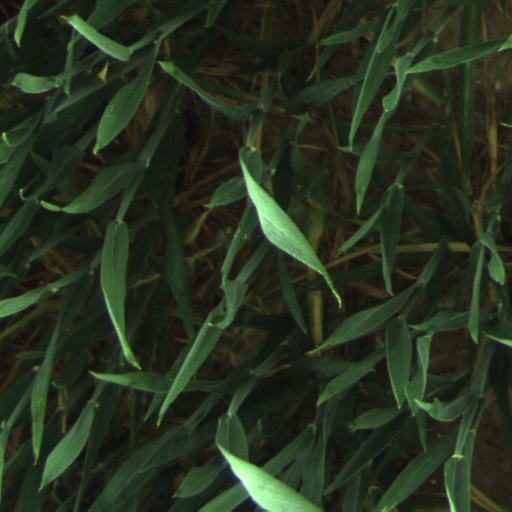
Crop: wheat